W. H. Gray

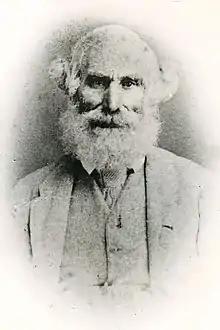
William Henry Gray (1808–1896) of the Reedbeds, Adelaide, c. 1870

It is likely that Gray was brought up in the Church of England into which he had been baptised, and his sister was a congregant at Trinity Church, but at some stage he became a Unitarian and contributed to the erection of the Church in Wakefield Street. He was a friend of the Rev. John Crawford Woods, who solemnized his marriage to Rosetta Bagshaw on 16 January 1861.